Haptic suit

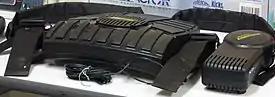
A photo of an Aura Interactor vest

In 1994 Aura Systems launched the Interactor Vest, conceived by Aura's VP of Audio and Video Technologies, Larry Shultz to "feel" sound from video games and TV shows. The Interactor was a wearable force-feedback device that monitors an audio signal and uses Aura's patented electromagnetic actuator technology to convert bass sound waves into vibrations that can represent such actions as a punch or kick. The Interactor vest plugs into the audio output of a stereo, TV, or VCR and the user is provided with controls that allow for adjusting of the intensity of vibration and filtering out of high frequency sounds. The Interactor Vest is worn over the upper torso and the audio signal is reproduced through a speaker embedded in the vest. Sales numbers are unclear, but have numbers as low as 5000 of its Interactor Vest sold in Toys R Us and other electronics stores. Aura later began shipping the Interactor Cushion, a device which operates like the Vest but instead of being worn, it is placed against a seat back and the user must lean against it. Both the Vest and the Cushion were launched with a price tag of $99.